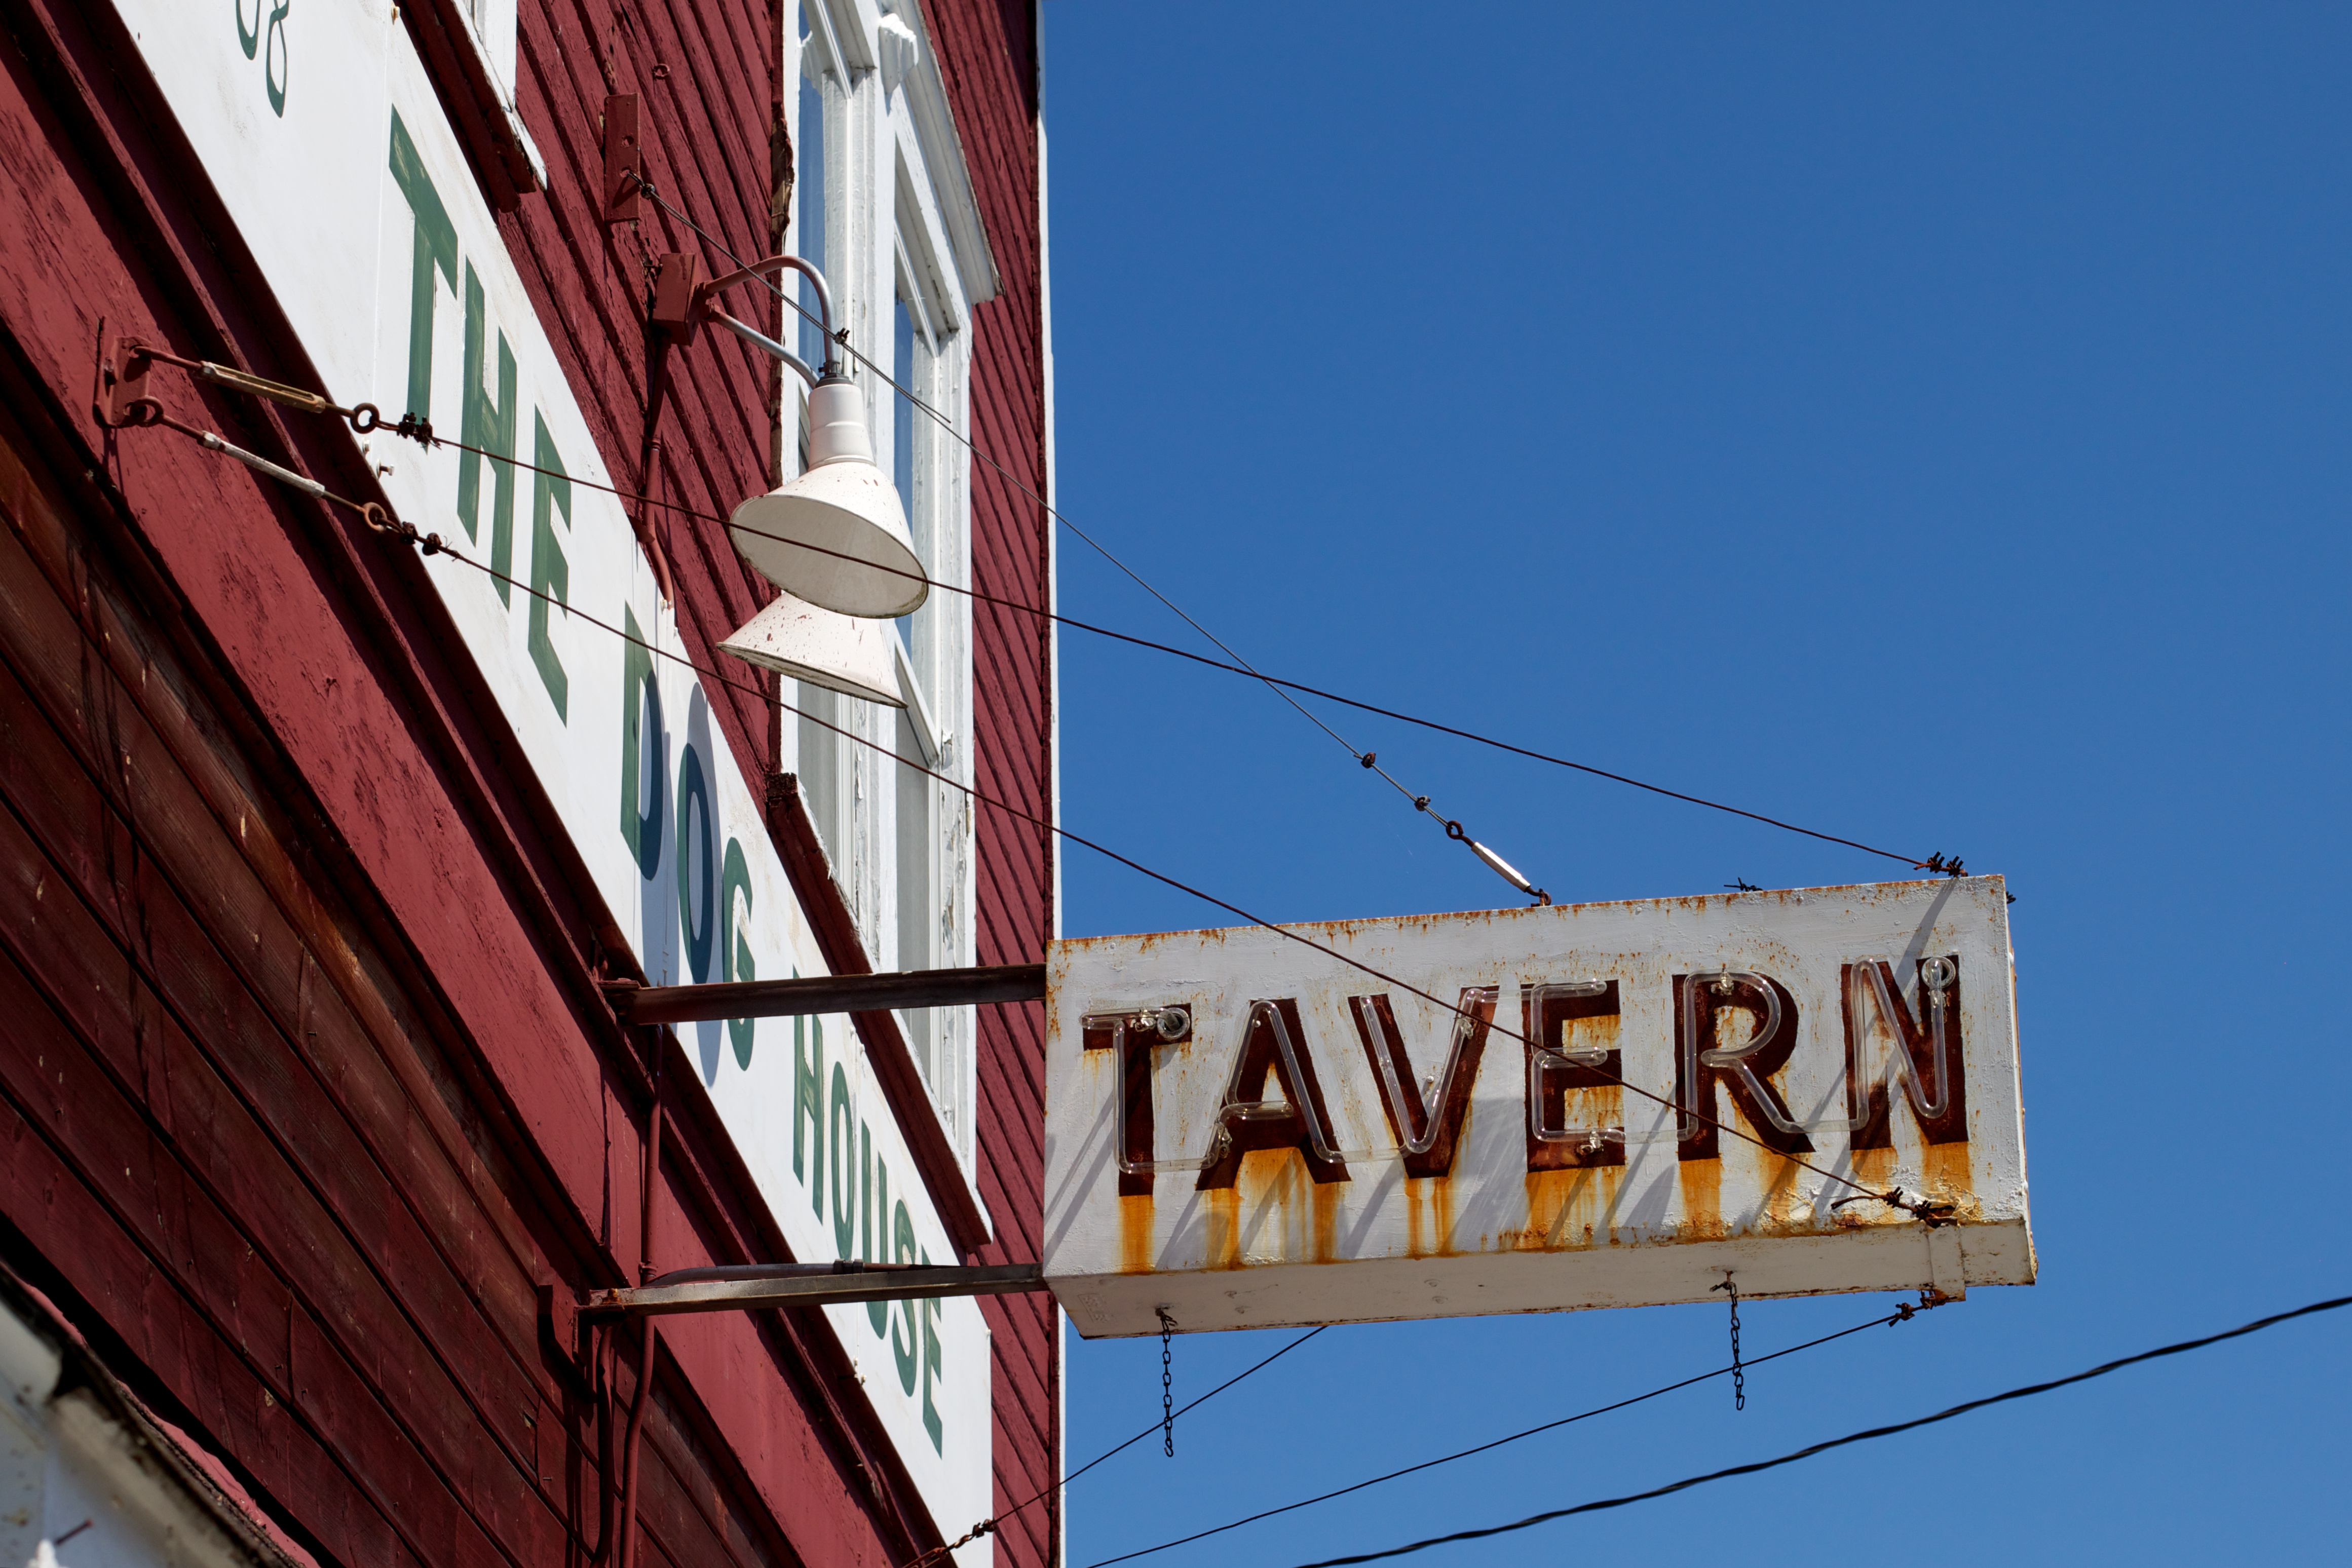
architecture, advertising, downtown, sign, line, mast, color, facade, blue, washington, odyssey